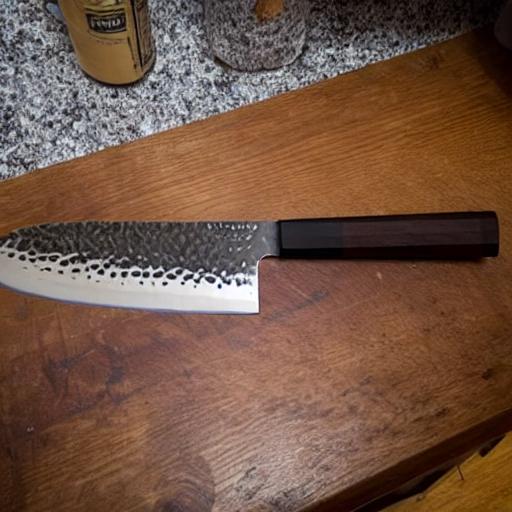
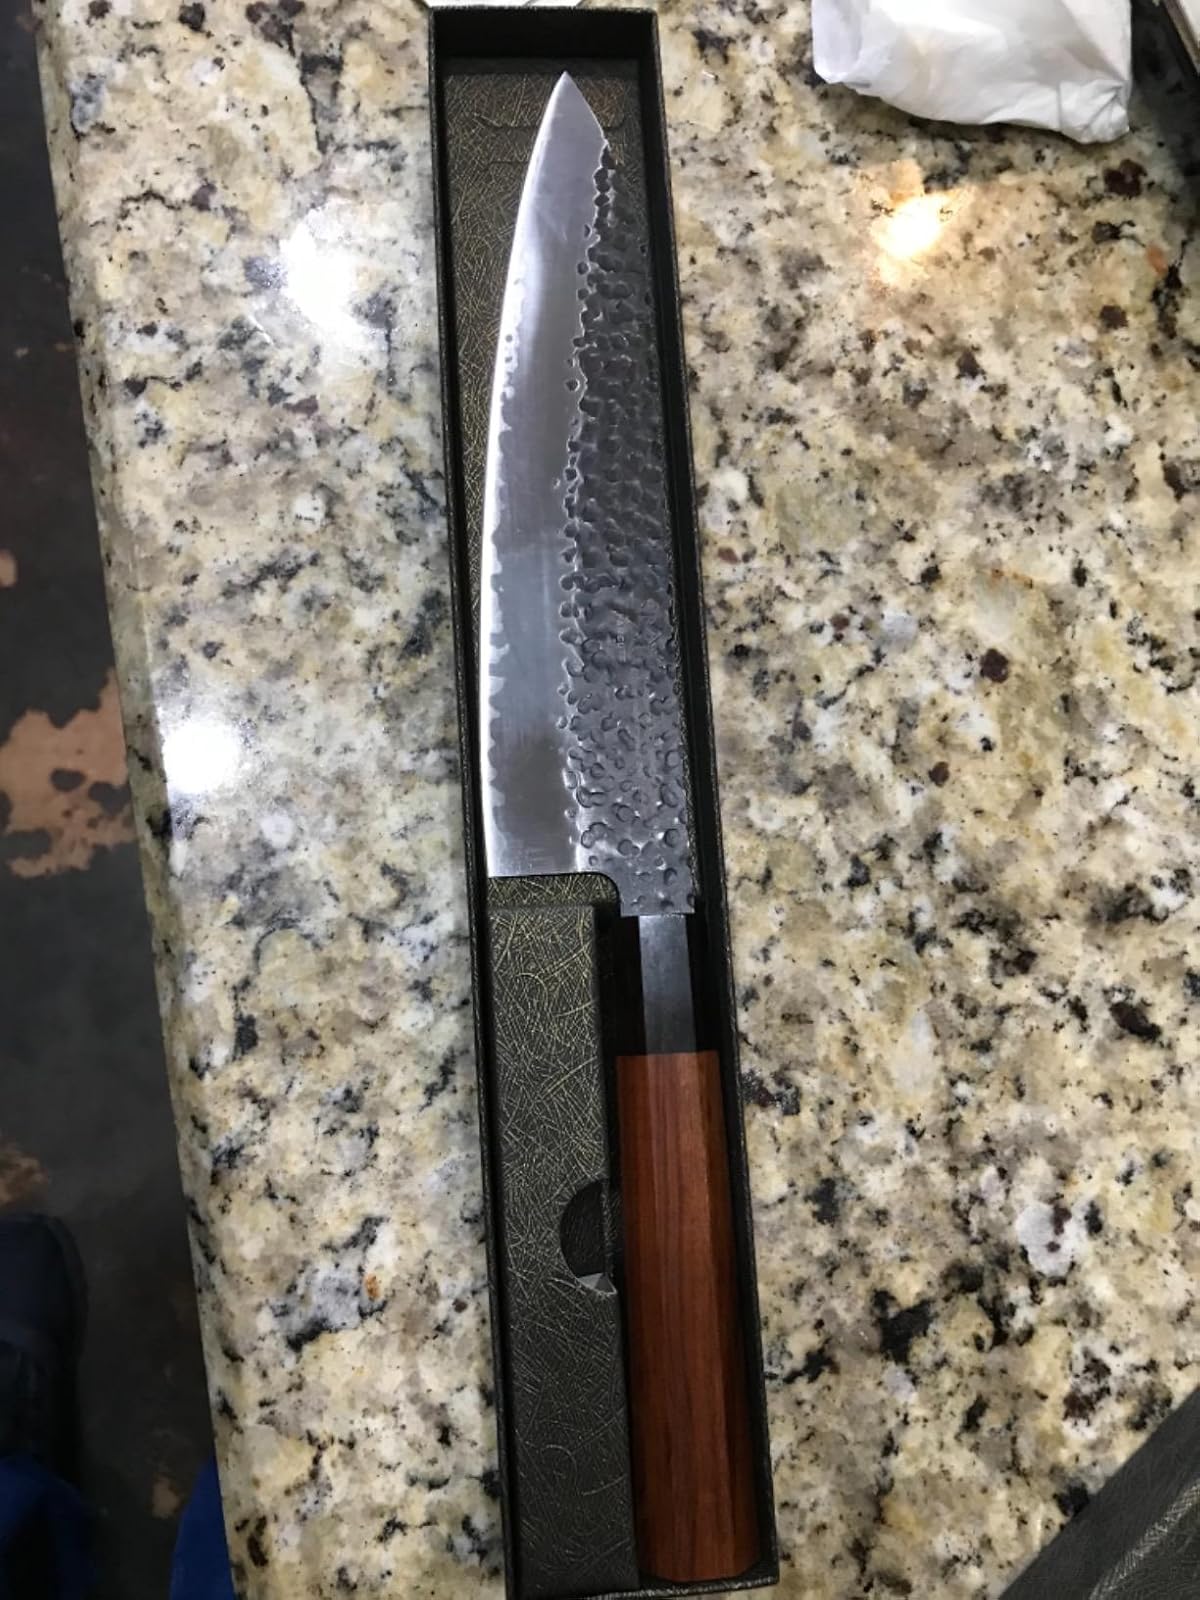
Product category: items_knife
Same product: no